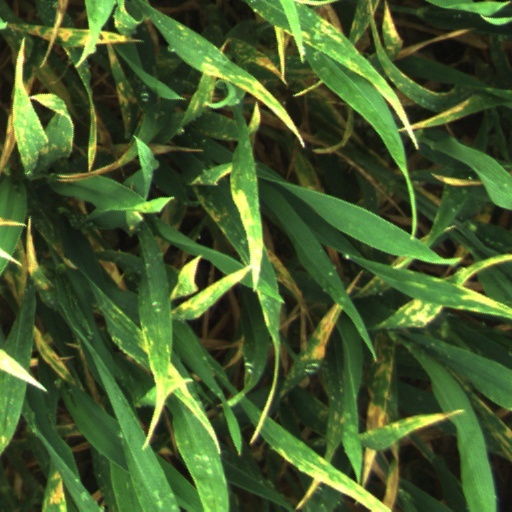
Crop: wheat